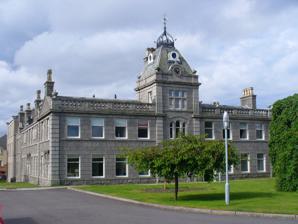
Building: City Hospital, Aberdeen
Country: Unknown
Year built: 1874
Hospital in Aberdeen, Scotland City Hospital NHS Grampian City Hospital Shown in Aberdeen Geography Location Urquhart Road, Aberdeen , Scotland Coordinates 57°09′15″N 2°05′12″W / 57.1542°N 2.0866°W / 57.1542; -2.0866 Organisation Care system NHS Scotland Type General Services Emergency department No History Opened 1874 Links Lists Hospitals in Scotland City Hospital is a health facility on Urquhart Road in Aberdeen , Scotland. It is managed by NHS Grampian . History The facility, which was designed by William Smith, was established as an infectious diseases hospital in 1874. It was significantly expanded in 1895 and a new nurses' home was completed in 1931. The hospital joined the National Health Service in 1948. During the 1964 Aberdeen typhoid outbreak , over 400 cases were diagnosed and the patients were quarantined at the City Hospital and Woodend Hospital , although no fatalities resulted. References